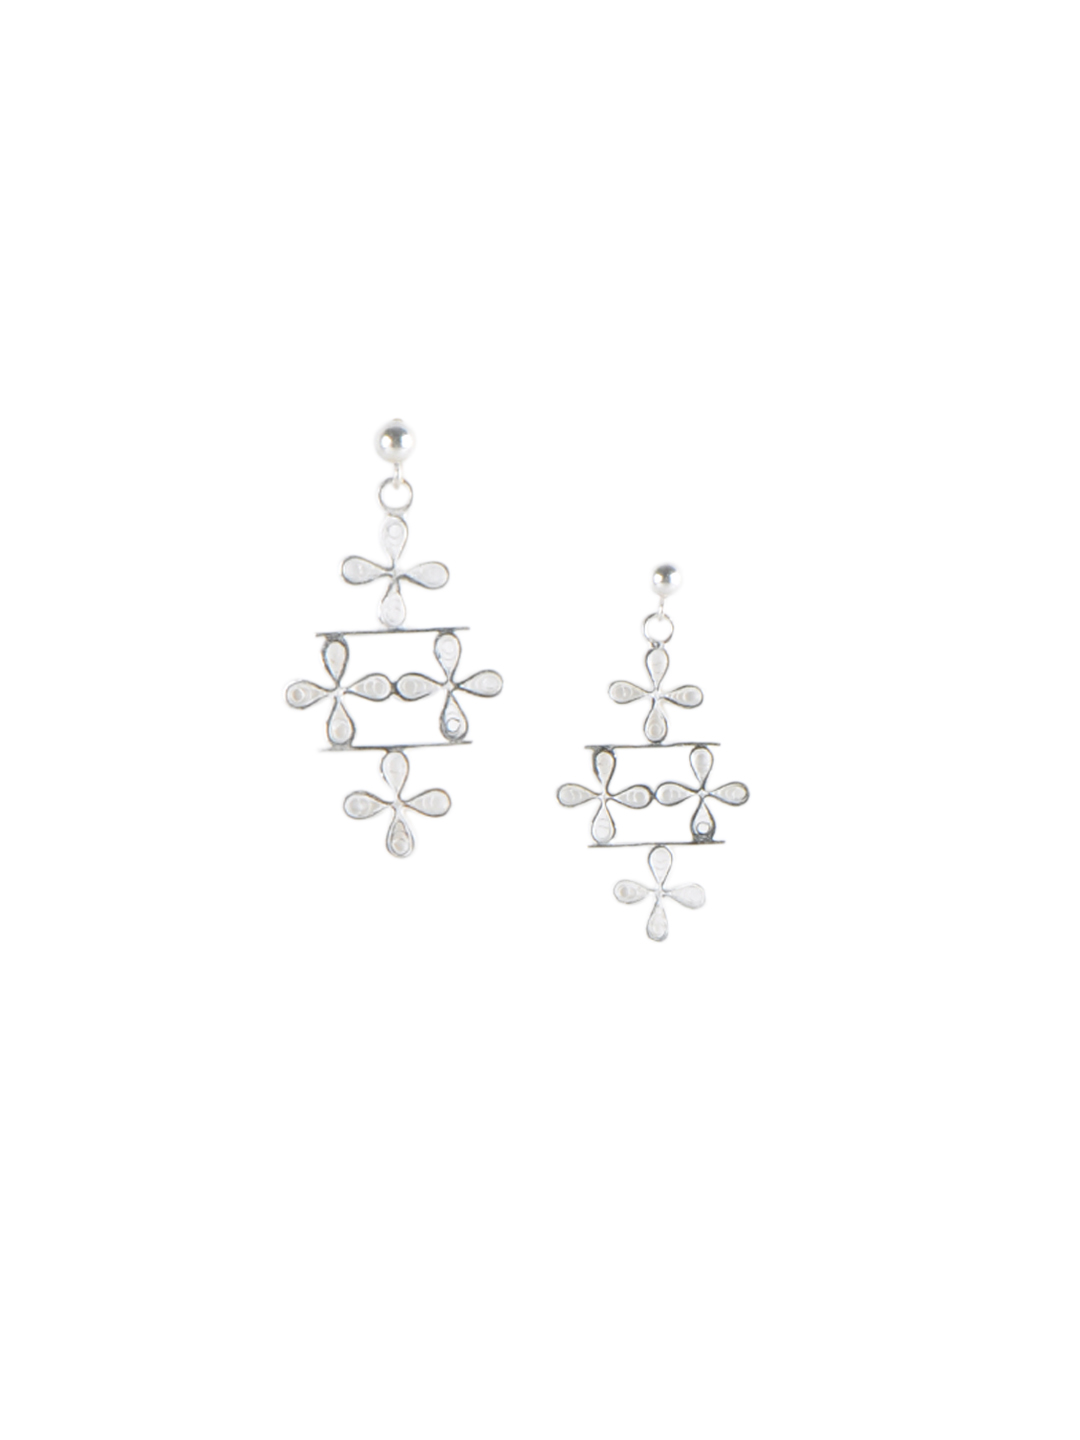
Fabindia Silver Earrings
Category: Accessories / Jewellery / Earrings
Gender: Women
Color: Silver
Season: Winter 2016
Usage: Casual